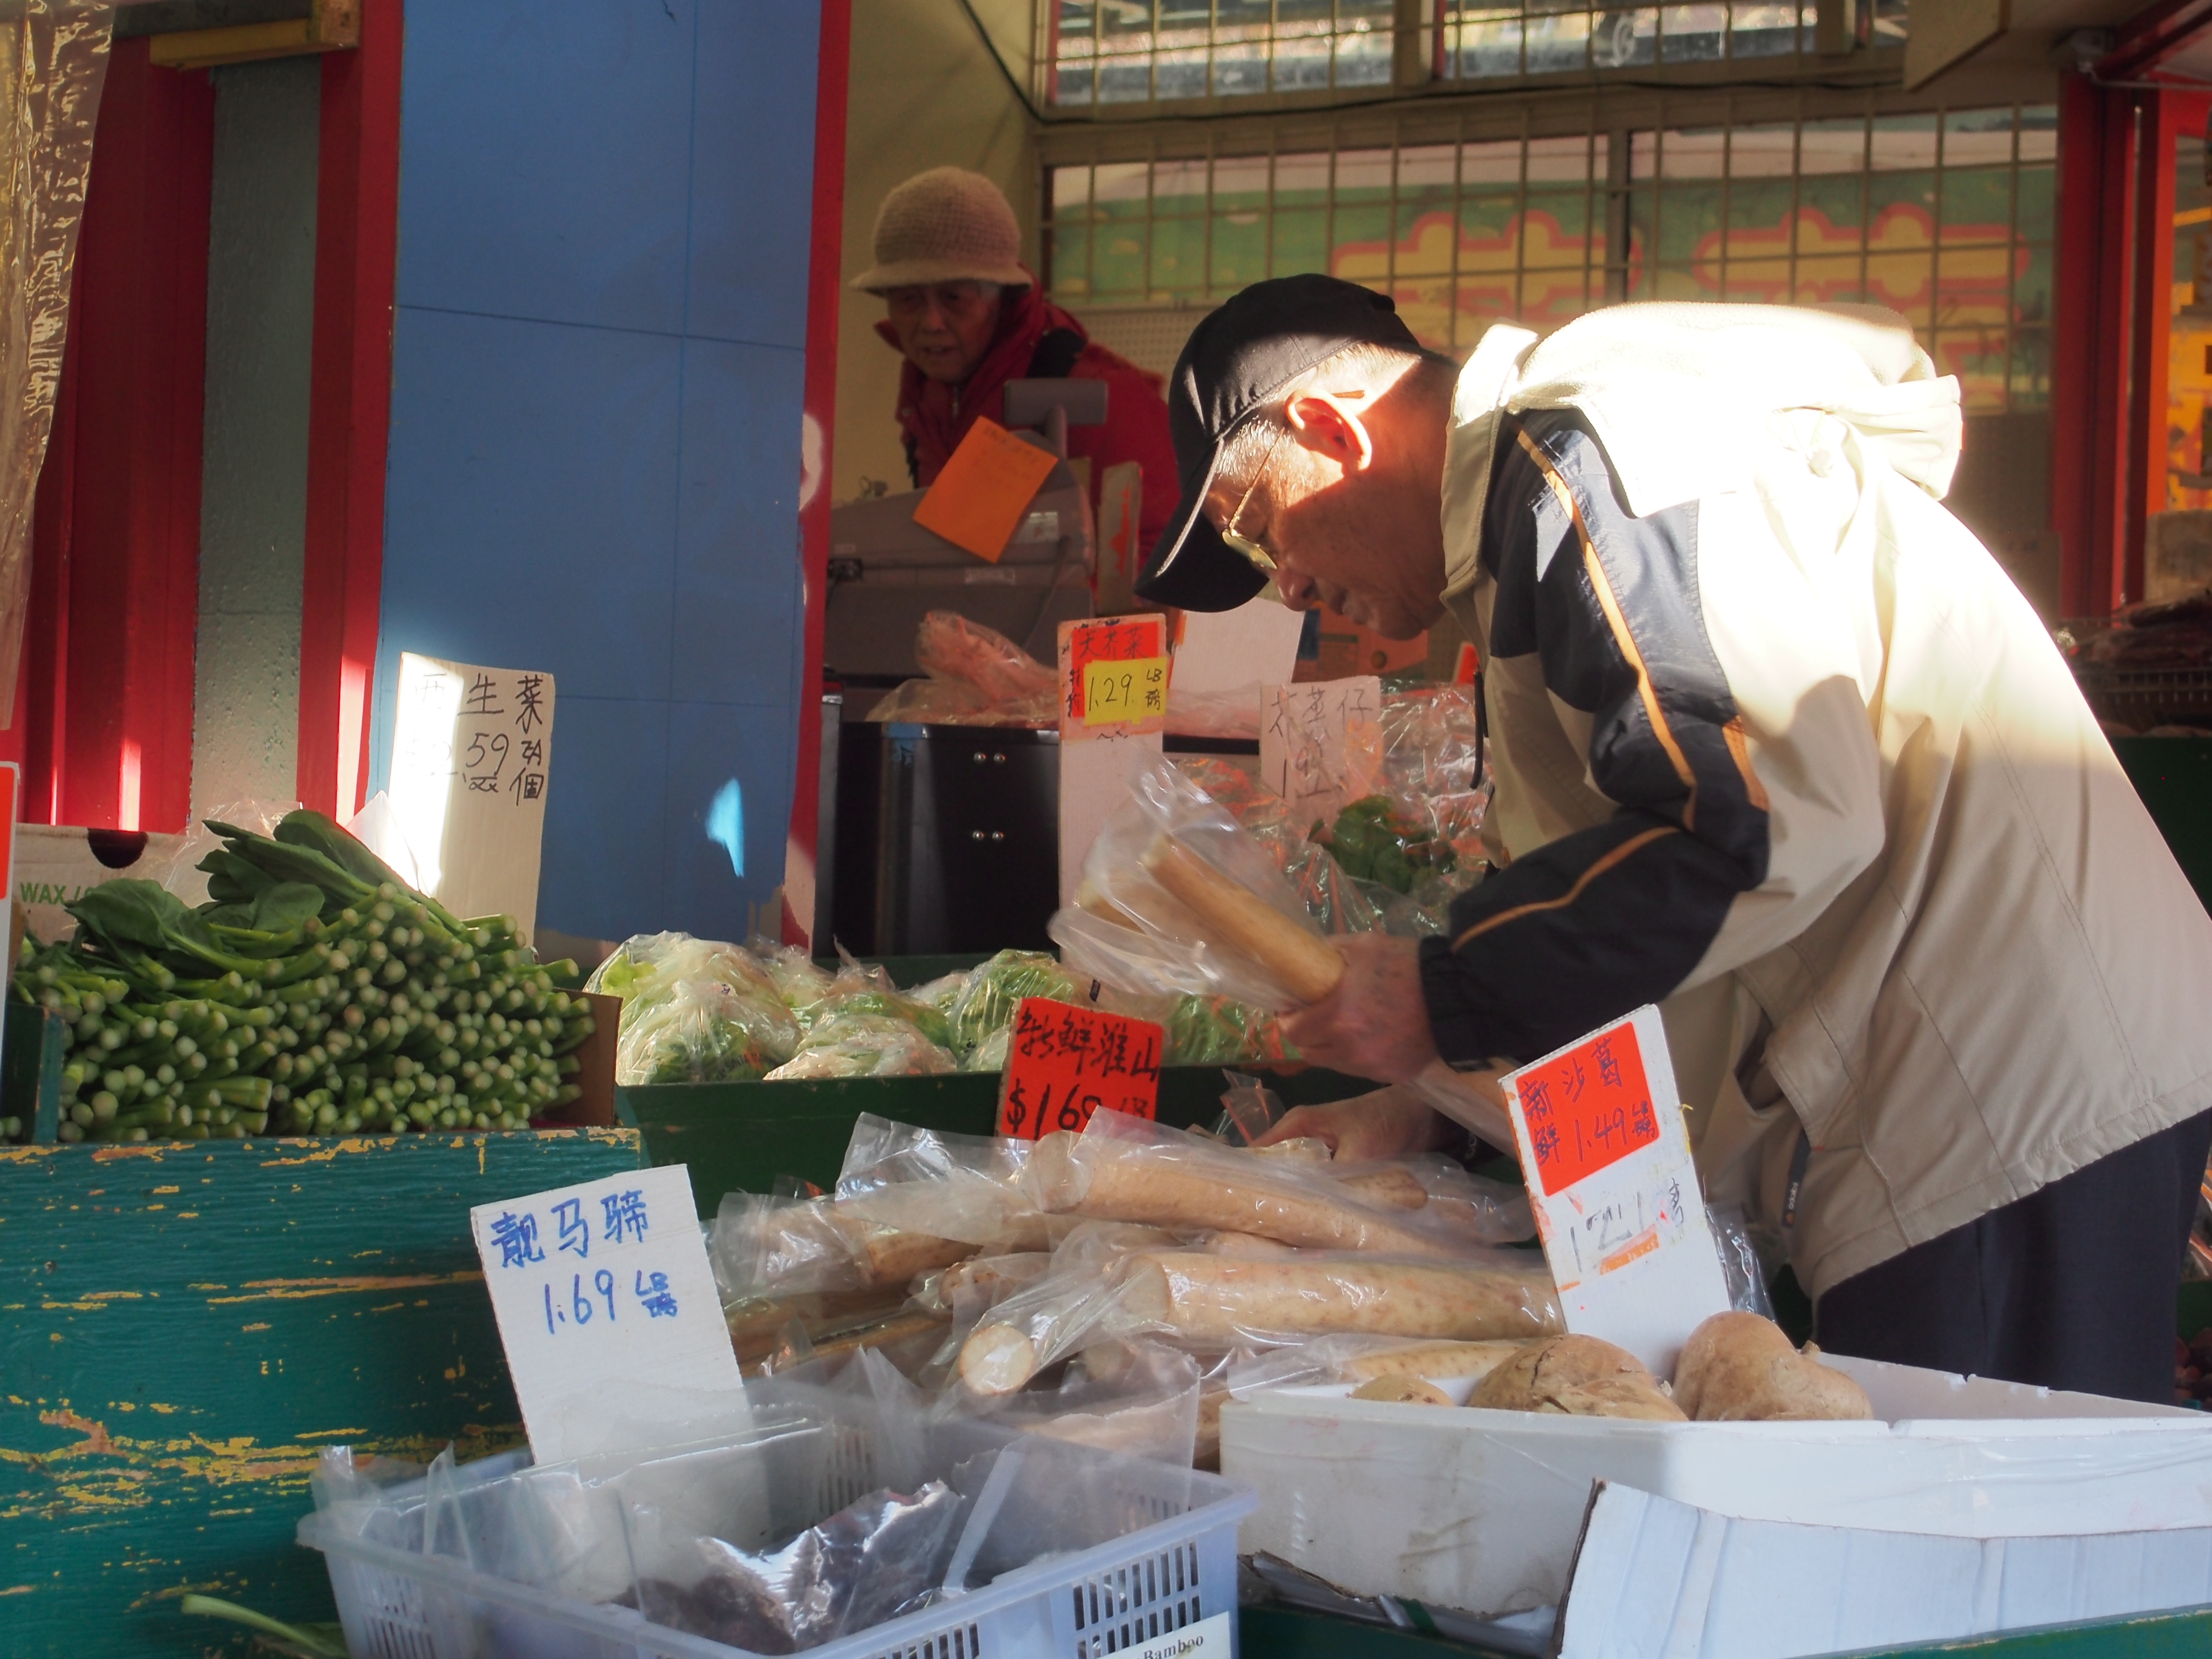
city, food, vendor, produce, market, public space, vegetables, mercado, chinatown, sense